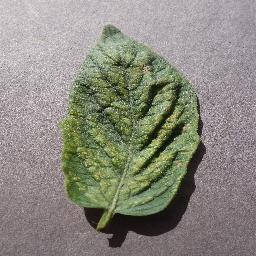
Label: Tomato___Spider_mites Two-spotted_spider_mite